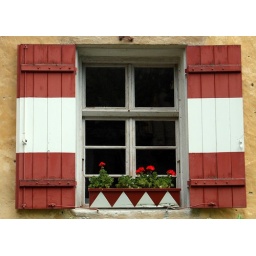
a window at Schenna castle in South Tyrol / Italy